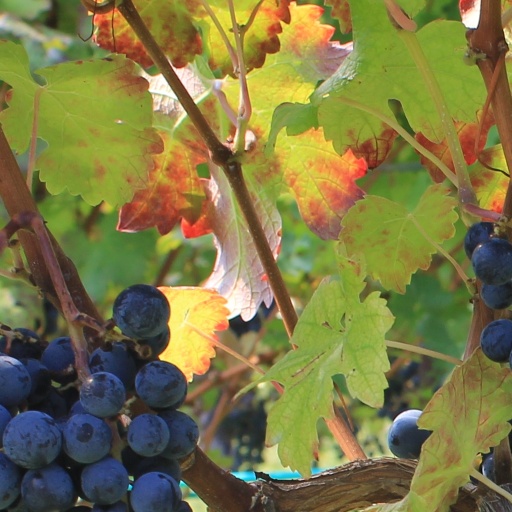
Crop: grape